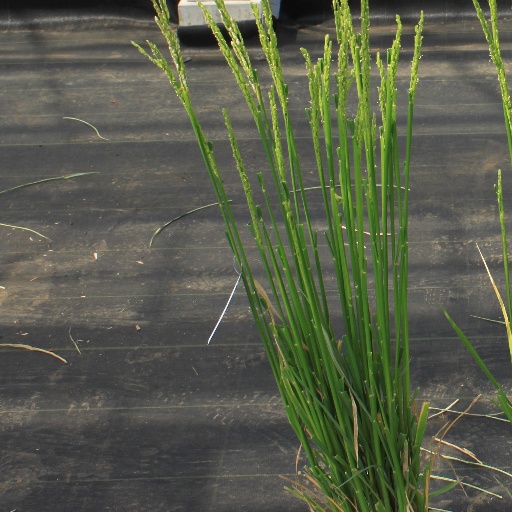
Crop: rice